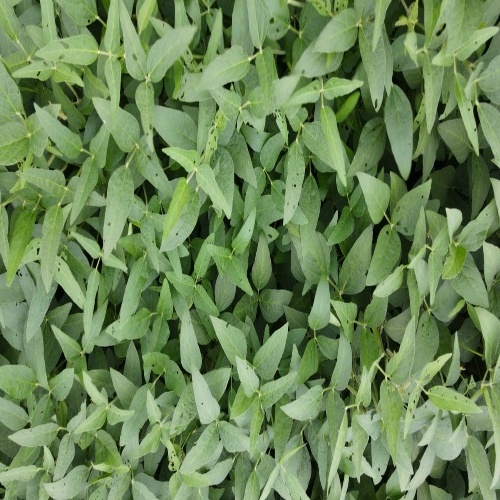
Label: Diabrotica_speciosa